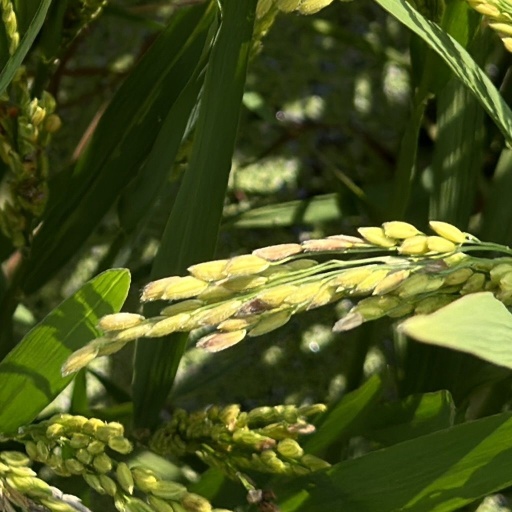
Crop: rice